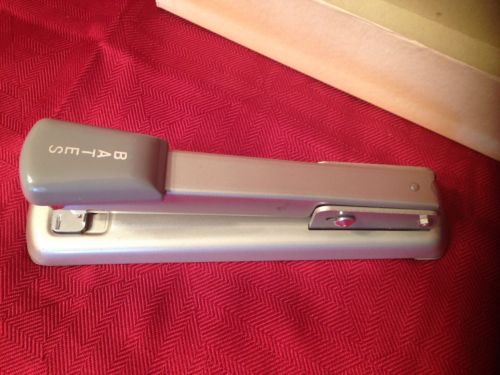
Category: stapler